Charles de Gaulle during World War II

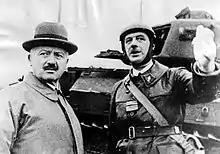
De Gaulle as commander, next to President Albert Lebrun in 1939

Nazi Germany attacked France on 10 May 1940. De Gaulle led his new division on 12 May. The Nazis broke through at Sedan on 15 May. That day, with three tank battalions assembled, less than a third of his paper strength, he was summoned to headquarters and told to attack to gain time for General Robert Touchon's Sixth Army to redeploy from the Maginot Line to the Aisne. General Georges told him it was his chance to implement his ideas.